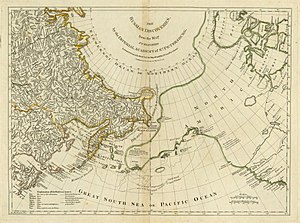
2. Kamtjatka-ekspedition
Et af de vigtige enkeltresultater af ekspeditionen var kortlægningen af den nordøstlige del af Asien. I 1754 offentliggjorde den geografiske afdeling af videnskabernes akademi i Sankt Petersborg et kort med titlen Nouvelle Carte des Découvertes faites par des Vaisseaux Russiens, som også indeholder sejlruterne, som blev fulgt af Vitus Bering og Aleksey Ilich Chirikov. Den nyvundne geografiske information vandt stor genklang i hele Europa og blev hurtigt udbredt. En engelsk udgave af kortet med titlen The Russian Discoveries blev fremstillet af Londonkartografen Thomas Jefferys (her gengivet fra den posthumt af Robert Sayer udgivne American Atlas fra 1776).
Den 2. Kamtjatka-ekspedition var en russisk forsknings- og opdagelsesrejse, som blev gennemført under ledelse af den danske marineofficer Vitus Bering mellem 1733 og 1743. Ekspeditionens deltagere udforskede Sibirien, kortlagde den russiske nordkyst og udforskede søvejene fra det østsibiriske Okhotsk til Nordamerika og Japan.